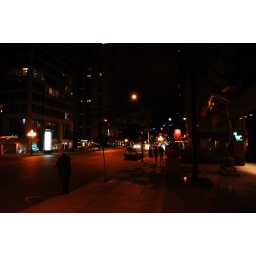
Man about to cross street in Montreal on Sherbrooke street